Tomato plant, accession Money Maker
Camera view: vertical (180 deg); turntable rotation: 210 degrees
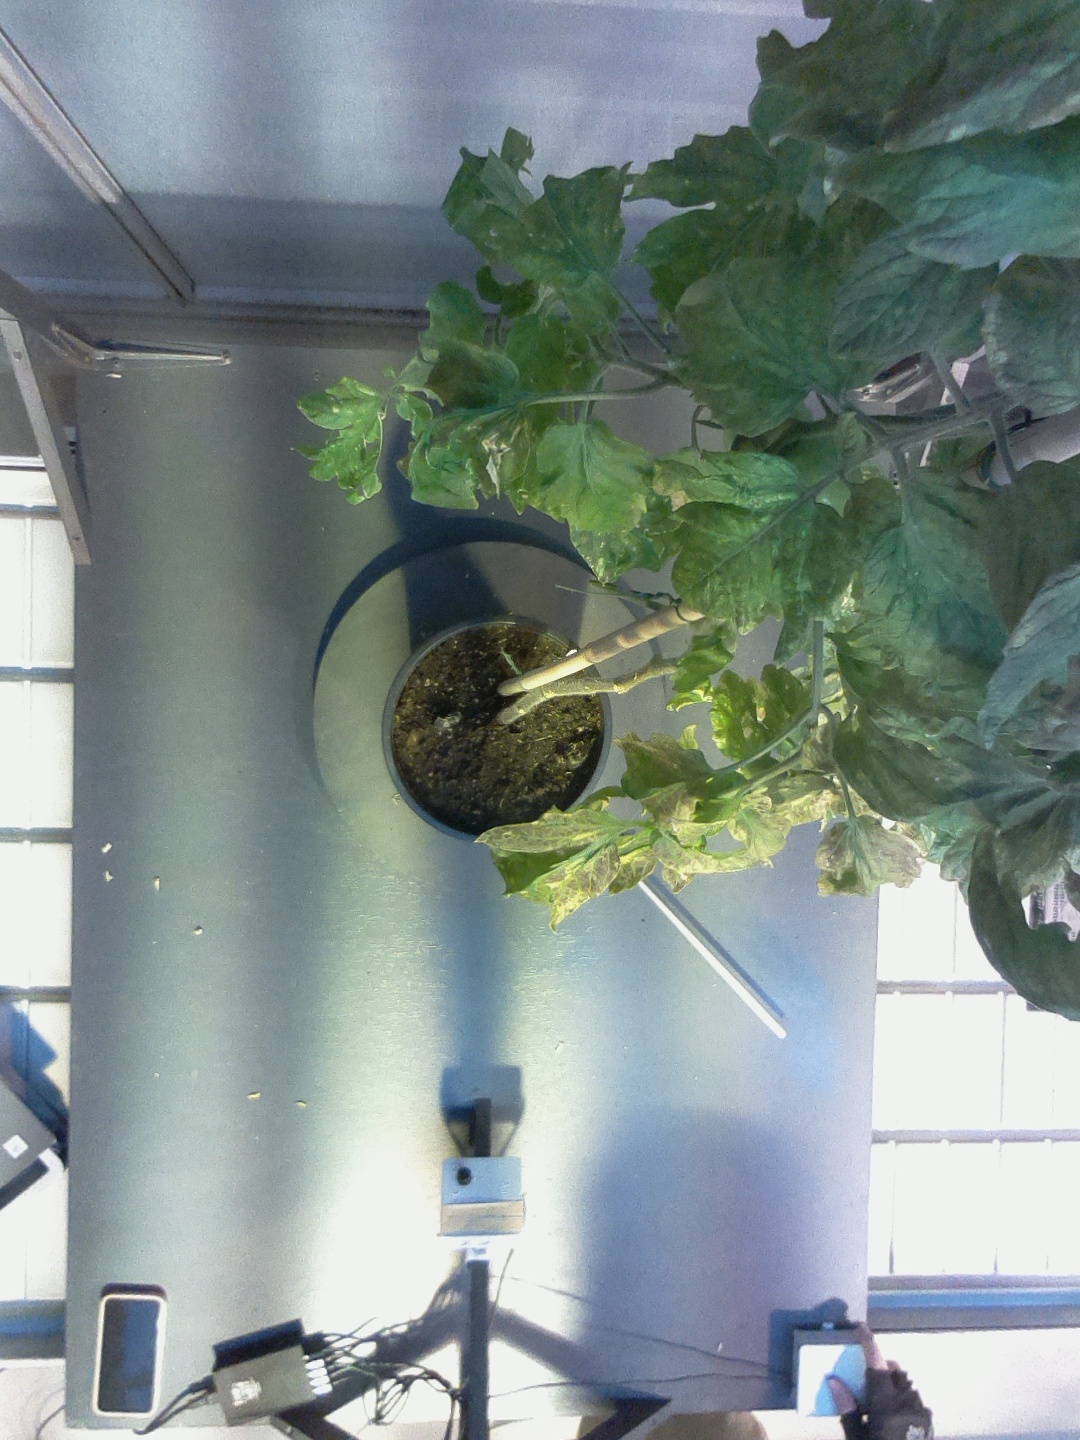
BBCH growth stage 77: 70%-80% of final fruit size